Bioluminescent bacteria

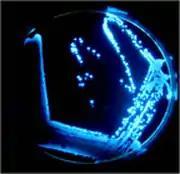
Bioluminescent plate

Bioluminescent bacteria are light-producing bacteria that are predominantly present in sea water, marine sediments, the surface of decomposing fish and in the gut of marine animals. While not as common, bacterial bioluminescence is also found in terrestrial and freshwater bacteria. Bioluminescent bacteria may be free-living (such as "Vibrio harveyi") or in symbiosis with animals such as the Hawaiian Bobtail squid ("Aliivibrio fischeri") or terrestrial nematodes ("Photorhabdus luminescens"). The host organisms provide bioluminescent bacteria a safe home and sufficient nutrition. In exchange, the hosts use the light produced by the bacteria for camouflage, prey and/or mate attraction. Bioluminescent bacteria have evolved symbiotic relationships with other organisms in which both participants benefit each other equally. Bacteria also use luminescence reaction for quorum sensing, an ability to regulate gene expression in response to bacterial cell density.